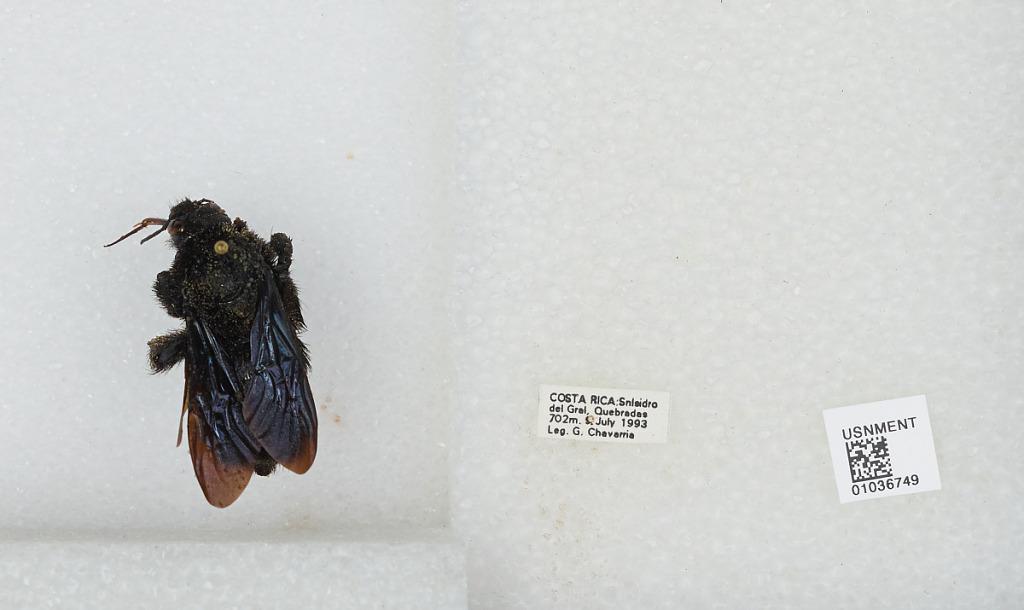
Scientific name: Bombus (Megabombus) pullatus Franklin
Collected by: G. Chavarria
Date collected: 1993-7-9
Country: Costa Rica
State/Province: San Josè
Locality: Quebradas, San Isidro del General